Michael Milken

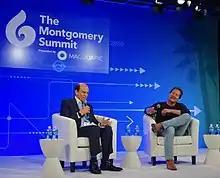
Milken speaks with PayPal CEO Dan Schulman, 2019.

According to "Forbes", Milken has given away between 5–10% of his fortune, earning a philanthropy score of 3 out of 5. Upon his release from prison in 1993, Milken founded the Prostate Cancer Foundation for prostate cancer research, which by 2010 was "the largest philanthropic source of funds for research into prostate cancer". Milken himself was diagnosed with advanced prostate cancer in the same month he was released. His cancer is currently in remission. The Prostate Cancer Foundation works closely with Major League Baseball through its Home Run Challenge program to promote awareness of prostate cancer and raise money for medical research. Each season in the weeks leading up to Father's Day, Milken visits many ballparks and appears on TV and radio broadcasts during the games.